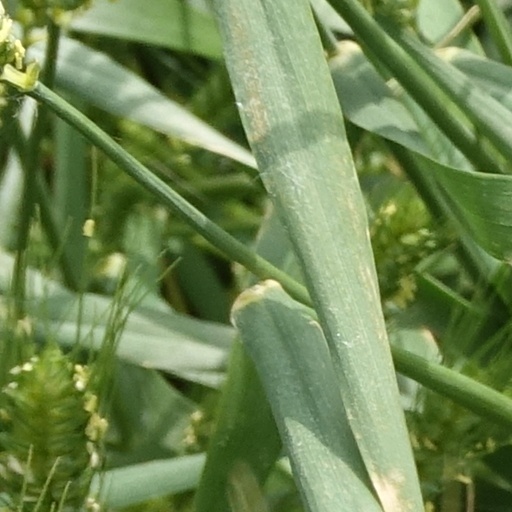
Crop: wheat